Tanks of the United States

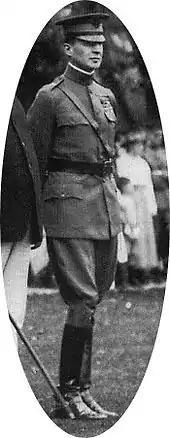
Douglas MacArthur at West Point as superintendent

The Tank Mark VIII (or "Liberty", after its engine) was an Anglo-American tank design of the First World War, a collaborative effort to equip France, the U.K., and the U.S. with a single heavy tank design built in France for an offensive in 1919. Testing of the design was not finished until after the war, and it was decided to build 100 vehicles in the U.S.; these were constructed in 1919 and 1920. The American Liberty tanks equipped a single unit: the 67th Infantry (Tank) Regiment, based in Aberdeen, Maryland. The curious designation of the unit had its origin in the fact that since 1922 by law all tanks had to be part of the Infantry. Some Liberty tanks were assigned to the 301st Tank Battalion (Heavy), later redesignated the 17th Tank Battalion (Heavy). Throughout most of 1921 and 1922, Major Dwight D. Eisenhower commanded this unit.